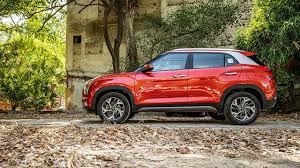
Label: noambulance